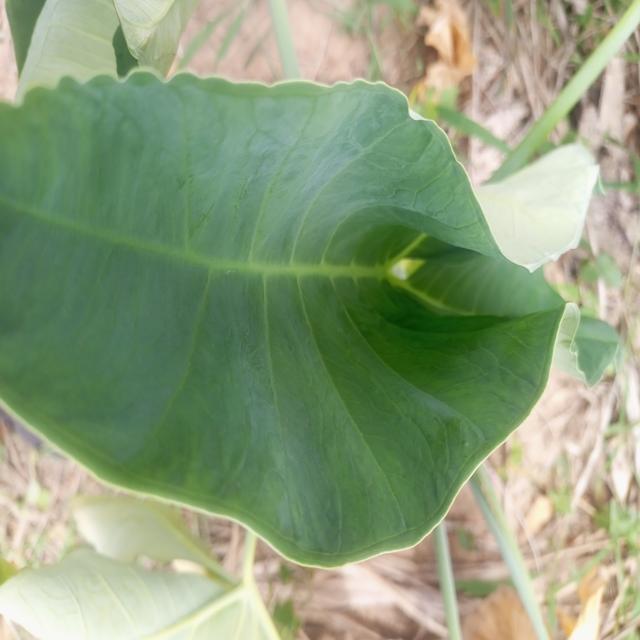
Label: Healthy